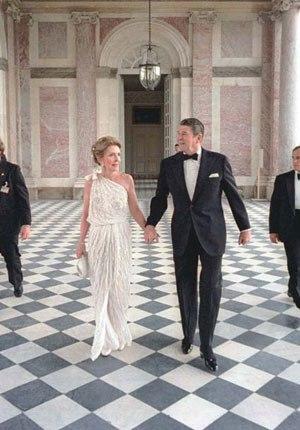
Le Grand Trianon ou Trianon de marbre est un château que Louis XIV fait construire en 1687 par Louis le Vau à proximité de Versailles en France, au sein du parc du château de Versailles. L’extérieur du bâtiment est construit en marbre rose qui lui confère le nom de « Trianon de marbre », par opposition au Trianon de porcelaine qui l'a précédé au même emplacement.